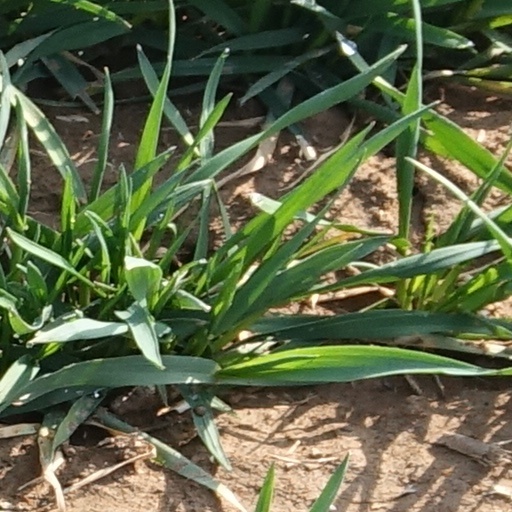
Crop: wheat